Warren Hill, Bournemouth

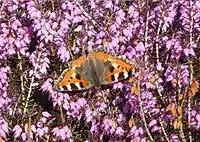
A small tortoiseshell on "Erica"

Warren Hill provides an important heathland habitat covered by the United Kingdom Biodiversity Action Plan. The hill immediately overlooks Withybed Wood, itself an important ecosystem and migratory point. Hengistbury Head was declared a Local Nature Reserve in 1990; the heathland in particular is designated as both a Special Area of Conservation and a Special Protection Area, part of a network of the best wildlife sites in Europe. The plateau is dominated by ling (common heather), with heather-bell found in the drier soils and cross-leaved heath in wetter areas. Dwarf gorse and tormentil give the area a touch of extra colour. Sundews, carnivorous plants that supplement their diet by trapping and devouring insects, can be observed in the boggy areas.